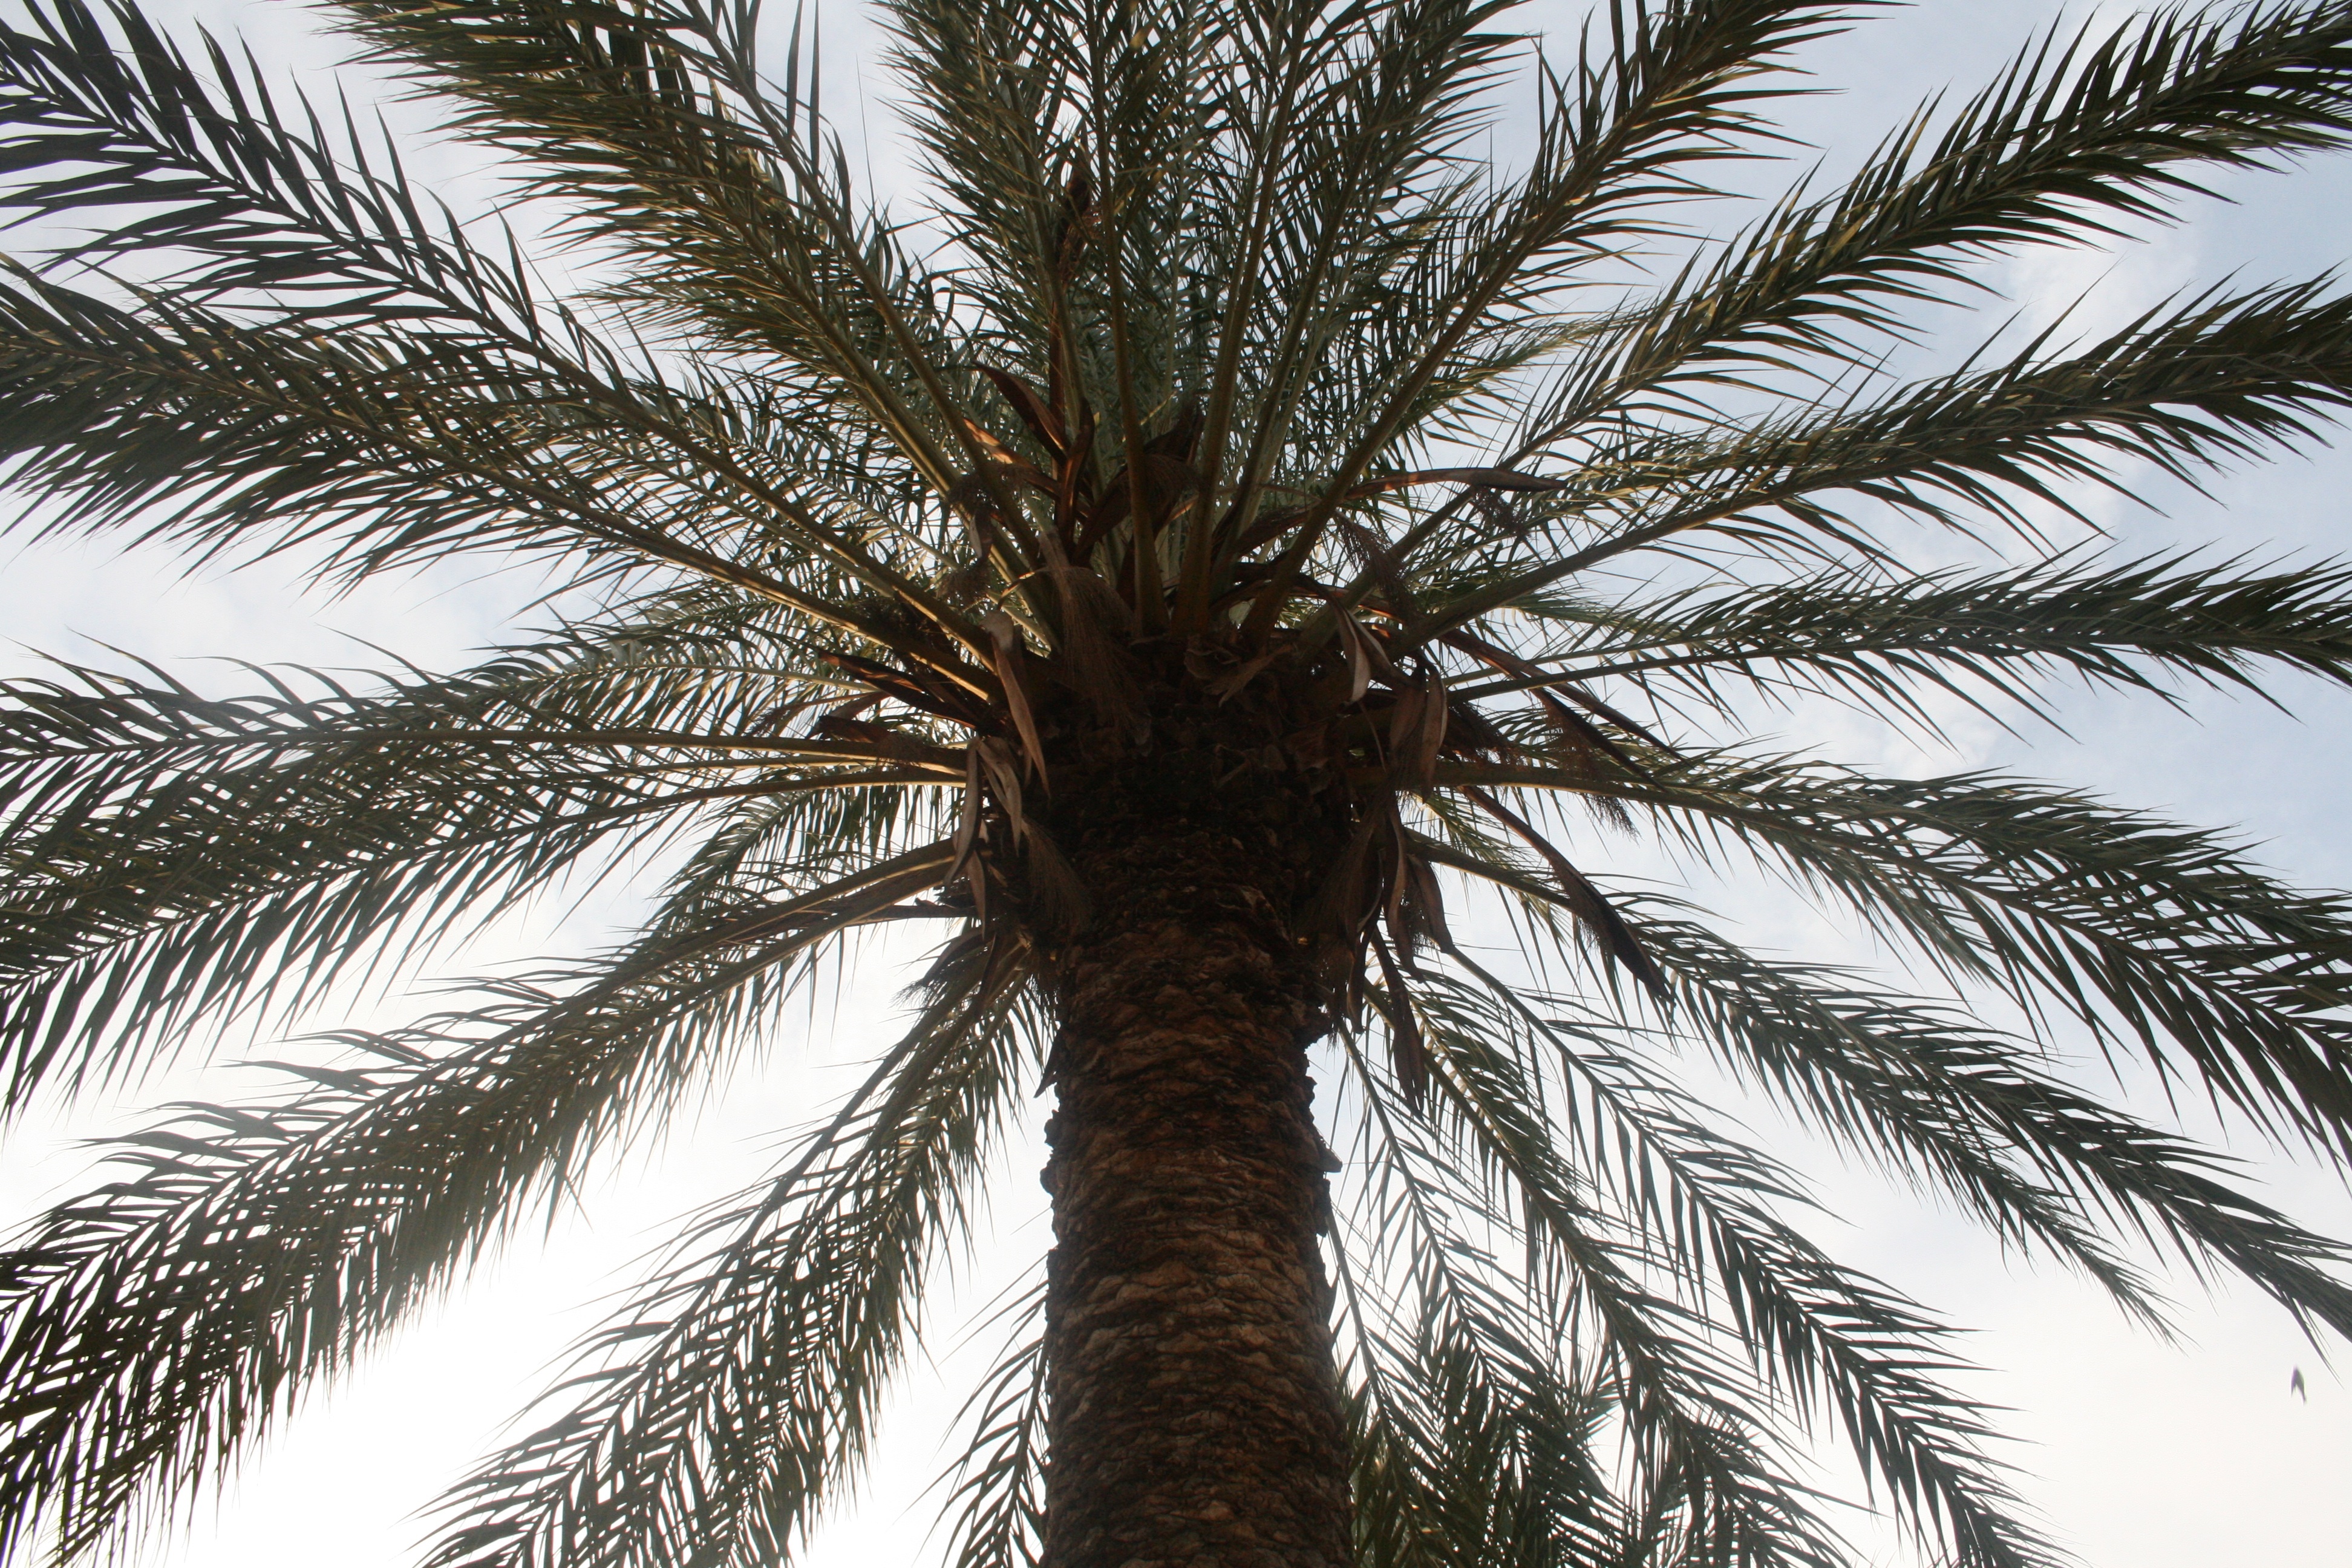
tree, branch, plant, fruit, palm tree, food, produce, coconut, flowering plant, san felipe, date palm, woody plant, land plant, arecales, palm family, borassus flabellifer, elaeis, crevillent